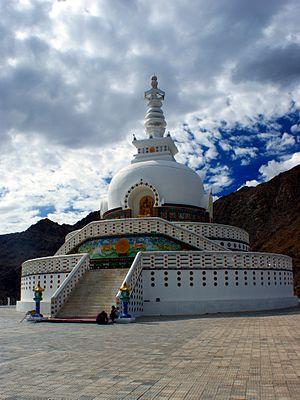
Le Shanti Stupa est un chorten bouddhiste érigé en bordure de la ville de Leh, Ladakh, en Inde du Nord. Shanti est un mot sanskrit signifiant paix, calme.